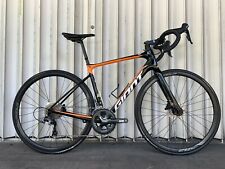
Vehicle type: Bikes